Paul Sandby

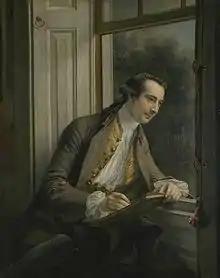
Paul Sandby by Francis Cotes (1761)

Paul Sandby (1731 – 7 November 1809) was an English map-maker turned landscape painter in watercolours, who, along with his older brother Thomas, became one of the founding members of the Royal Academy in 1768.